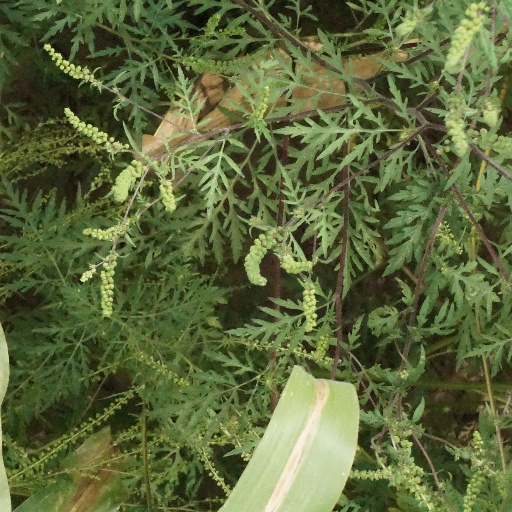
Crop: maize; corn